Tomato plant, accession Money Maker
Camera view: vertical (180 deg); turntable rotation: 300 degrees
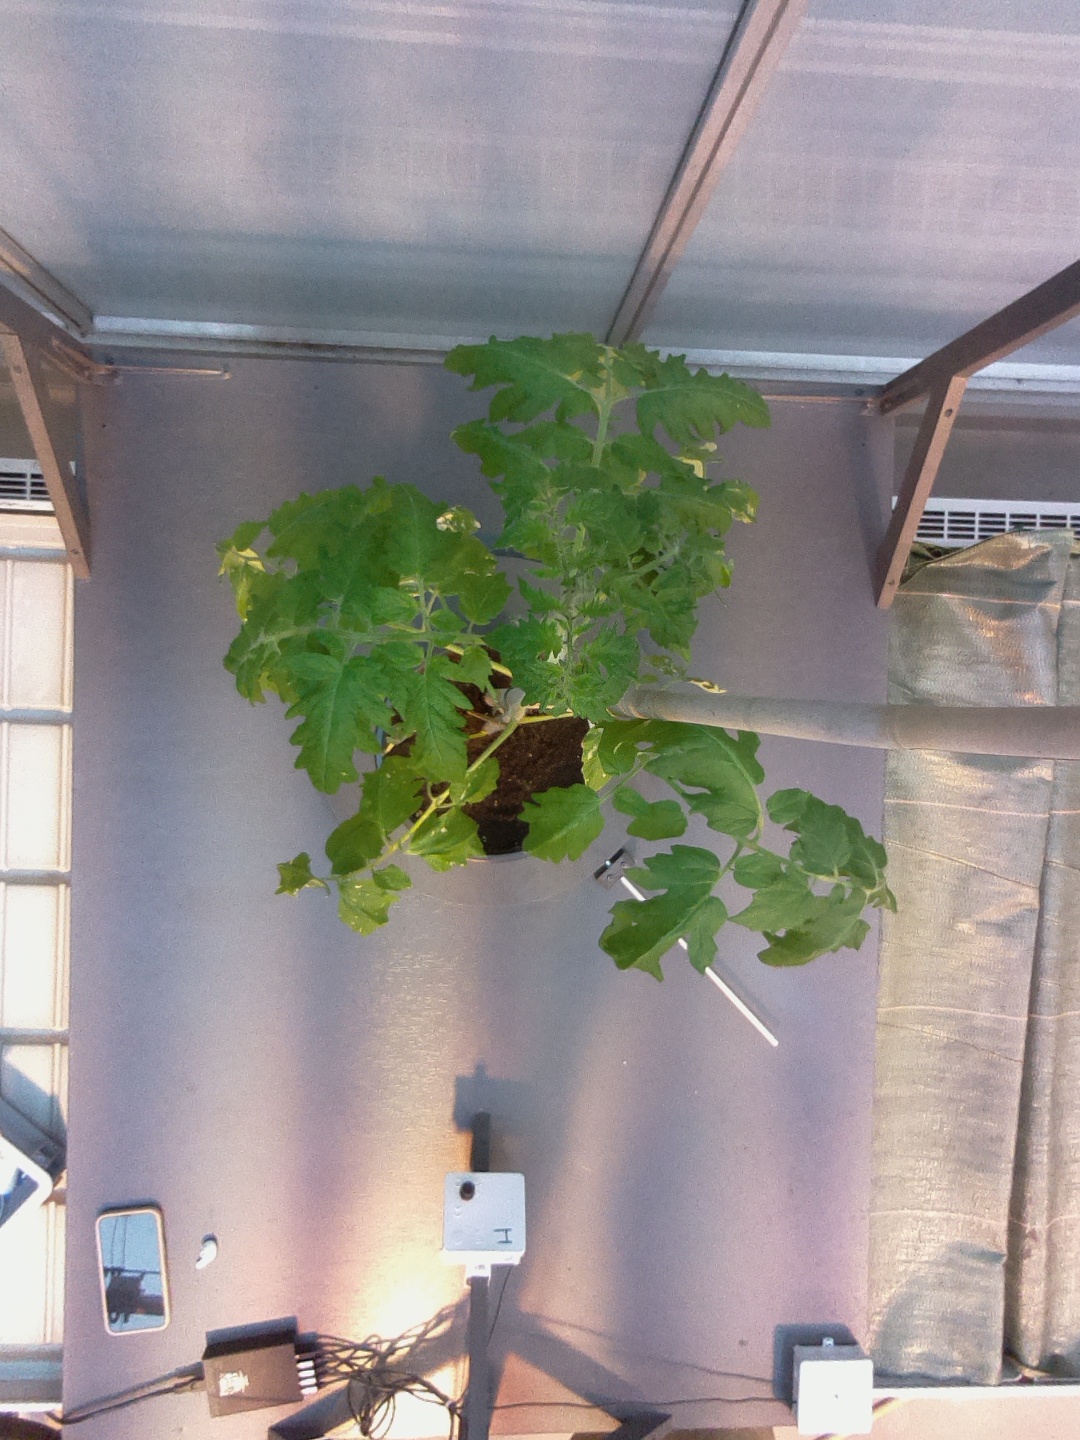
BBCH growth stage 53: 3 inflorescences visible